Superior (manga)

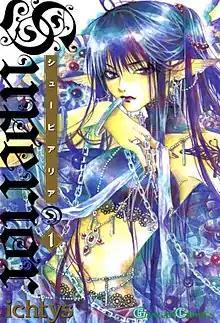
First volume cover

is a Japanese manga series written and illustrated by Ichtys. The story centers around the Hero Exa and the Demon Queen Sheila along with the corresponding war between the demon and human races. It was published in Square Enix's "Gangan Powered" from June 2004 to February 2009. After "Gangan Powered" ceased its publication, the series was transferred to "Monthly GFantasy", and re-titled "Superior Cross", and serialized from April 2009 to August 2011. A Drama CD was released by Frontier Works in March 2007.